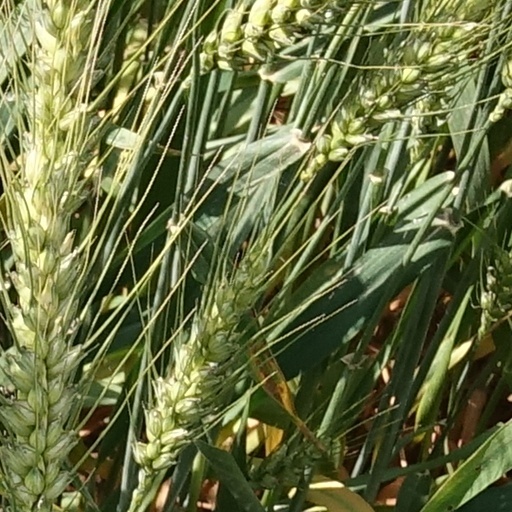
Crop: wheat